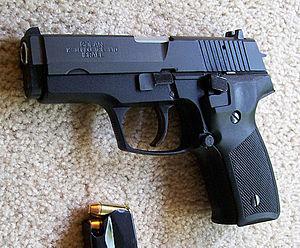
Le Zastava CZ99 est un pistolet semi-automatique produit par Zastava Arms à partir de 1989 destiné à remplacer le Zastava M57 au sein de la JNA.